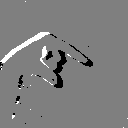
ASL letter: q